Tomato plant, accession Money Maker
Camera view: bottom (45 deg); turntable rotation: 210 degrees
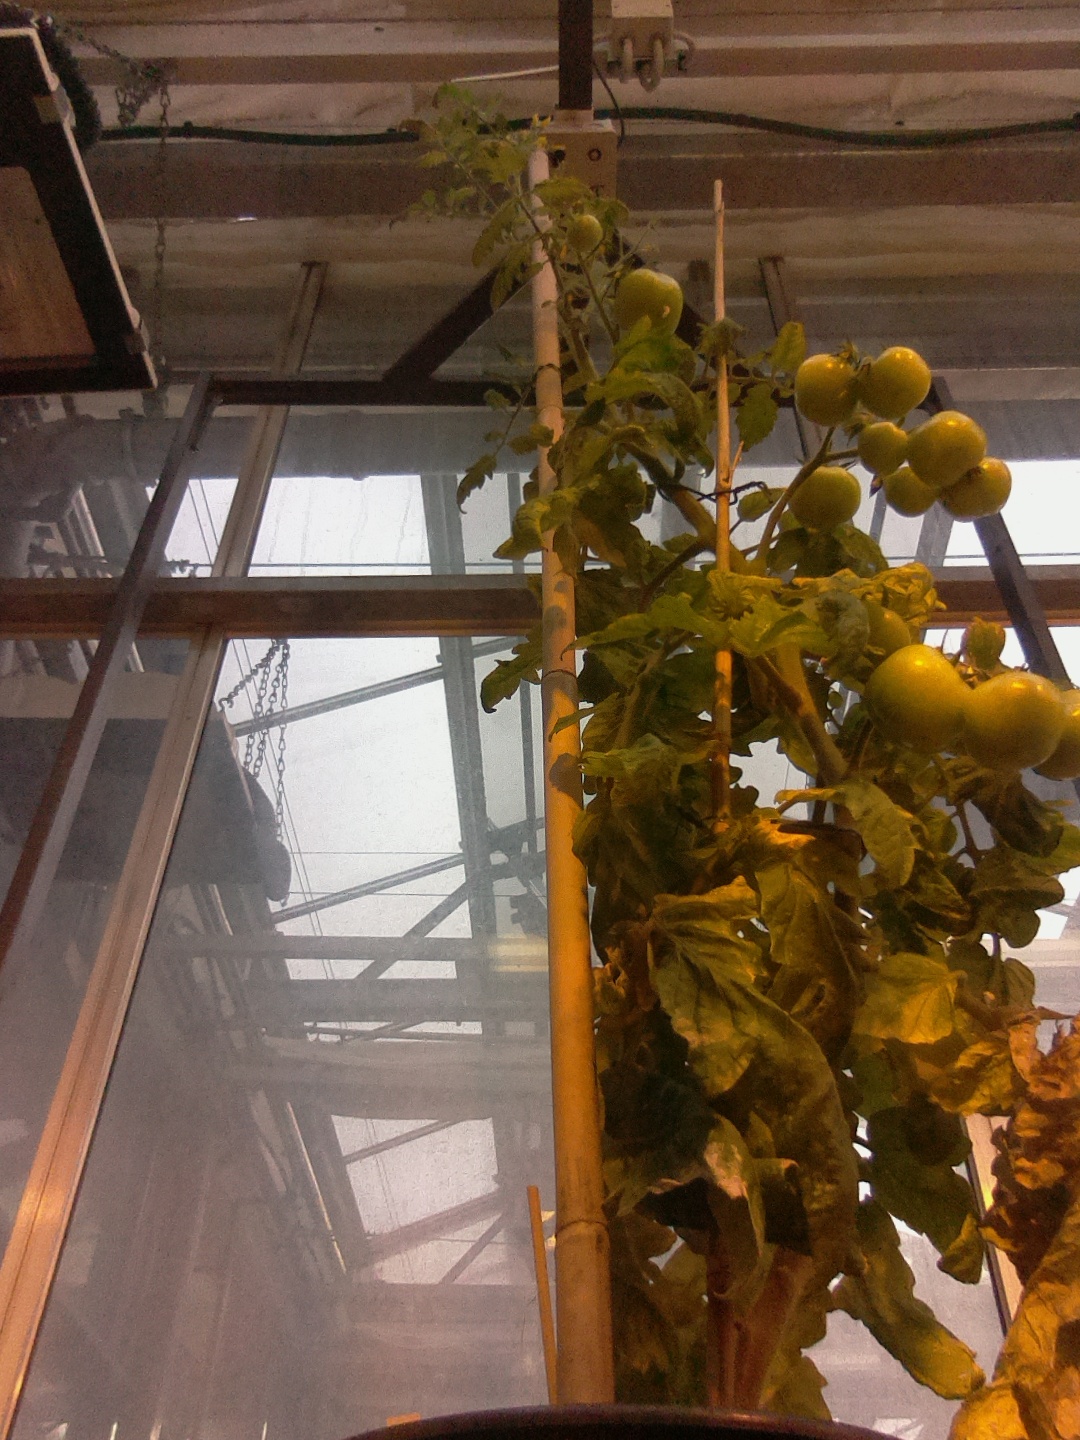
BBCH growth stage 76: 60%-70% of final fruit size